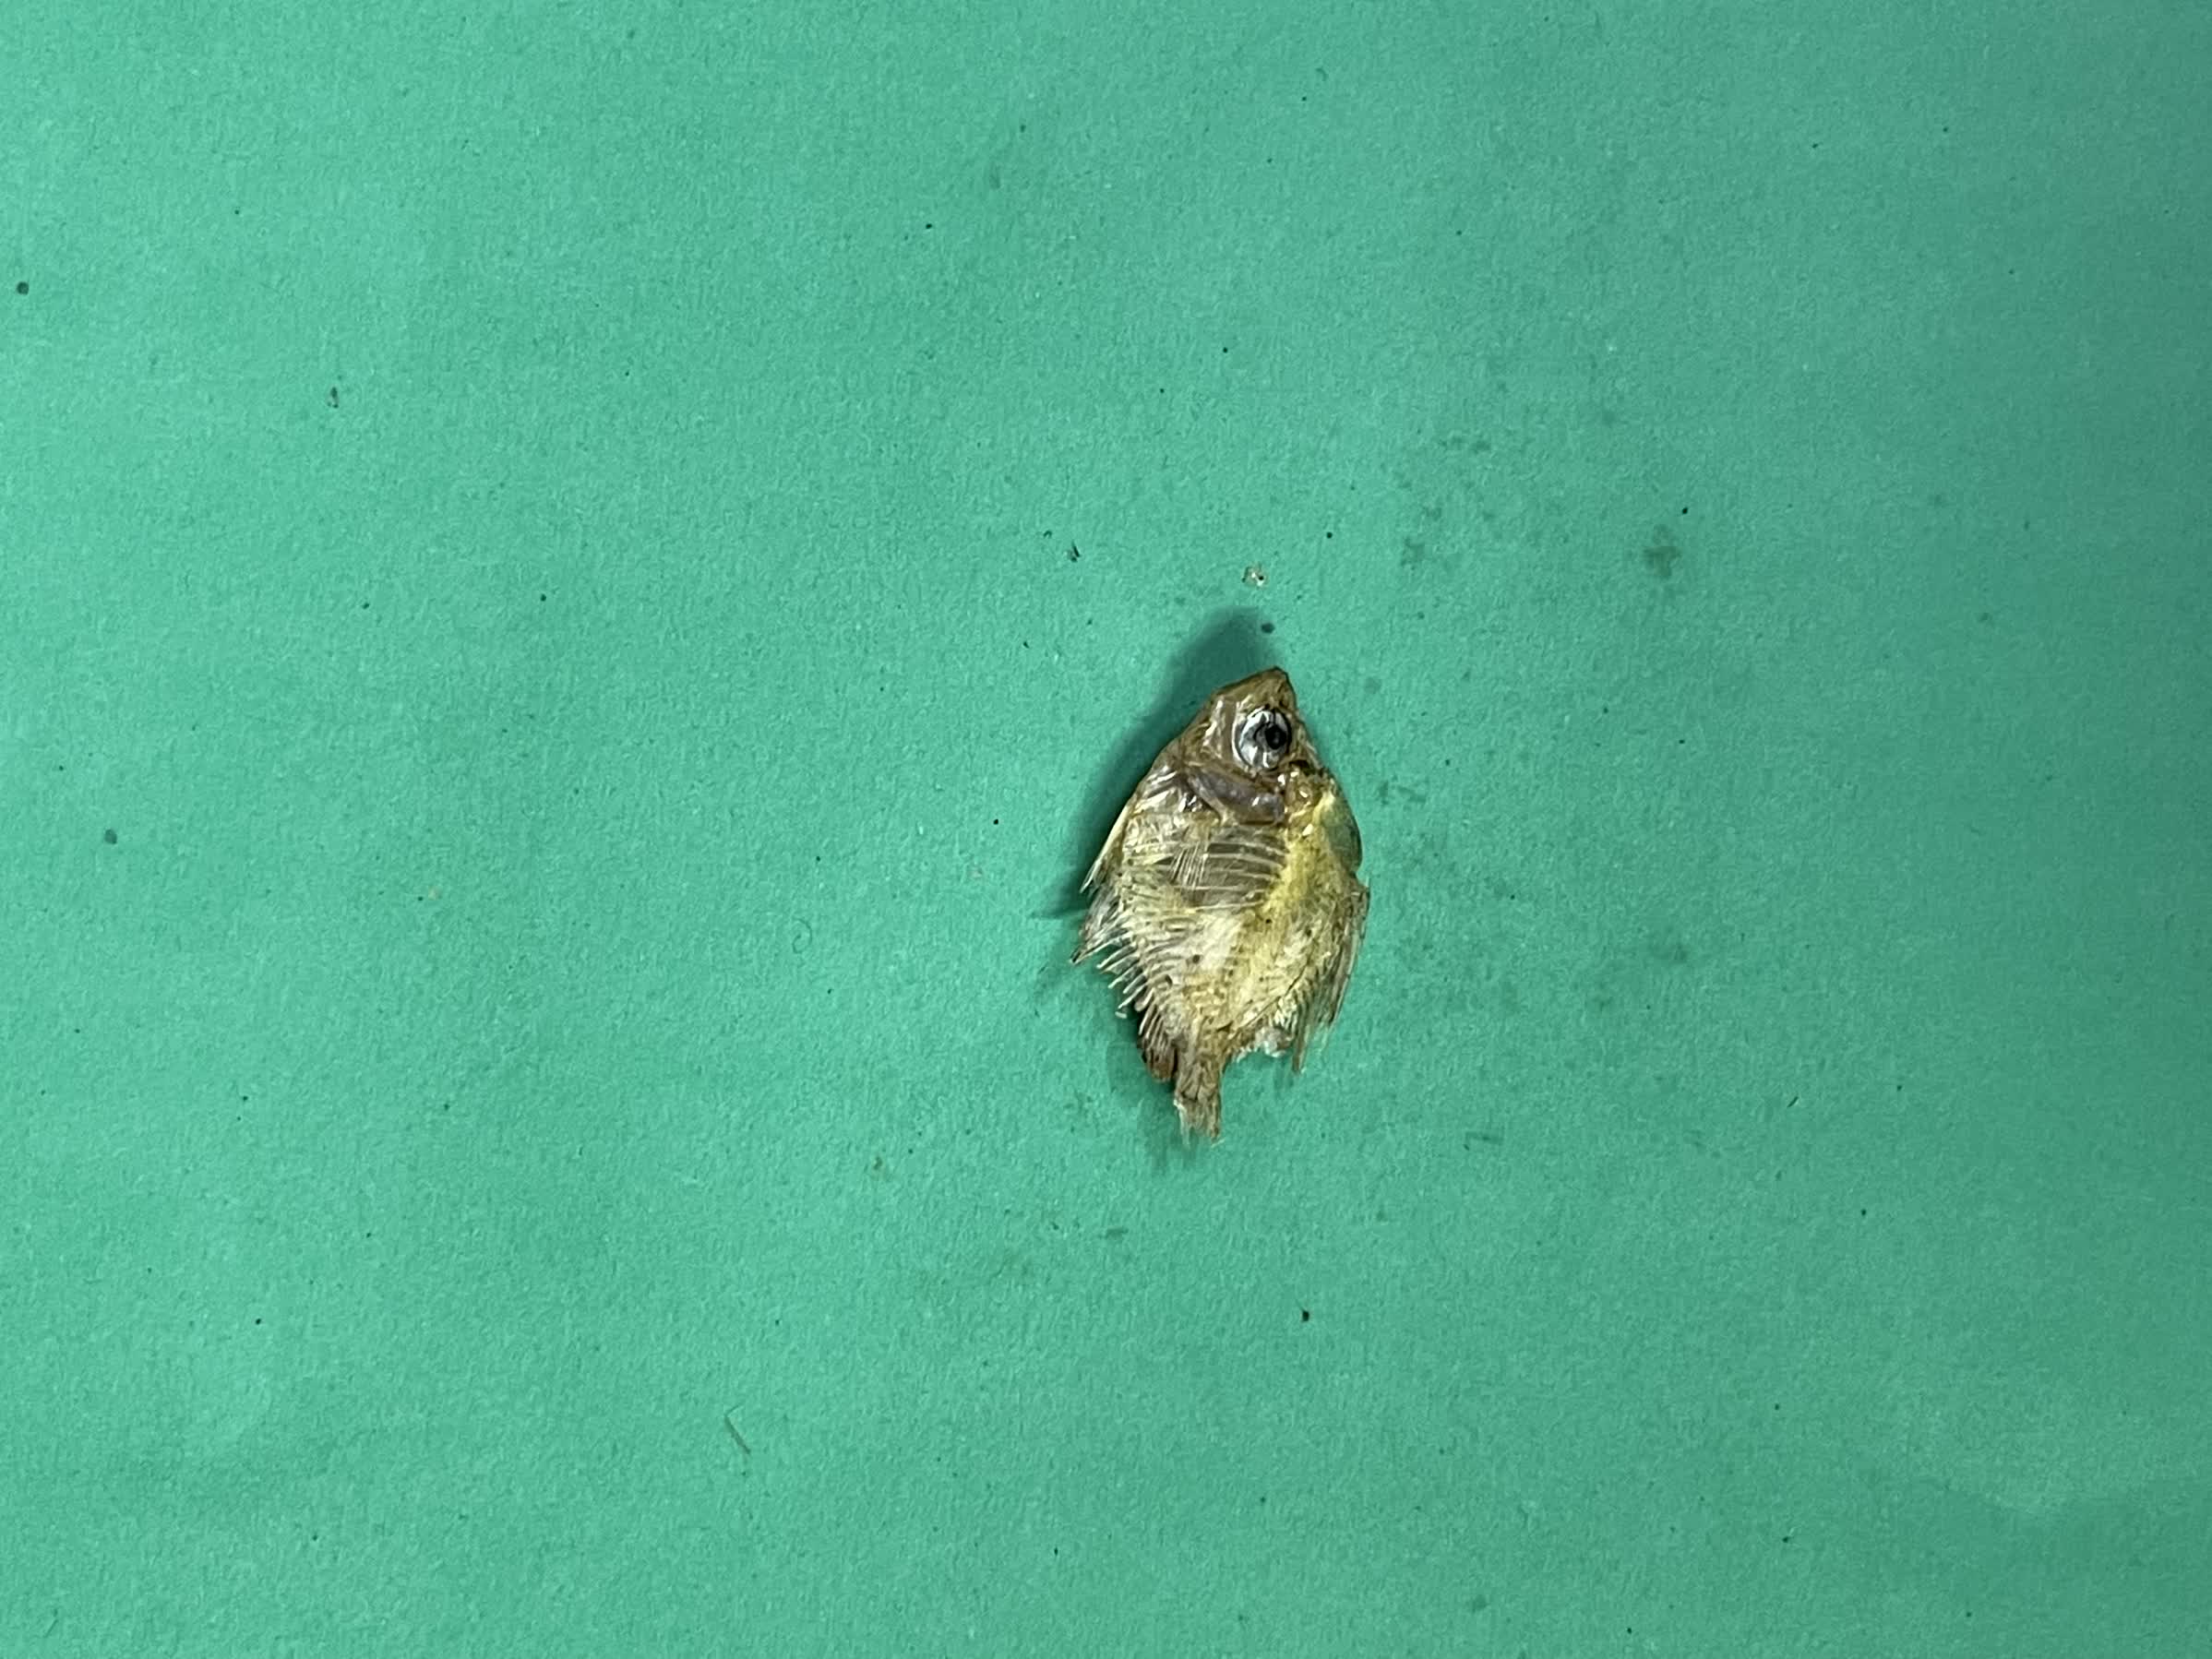
Species: Chanda